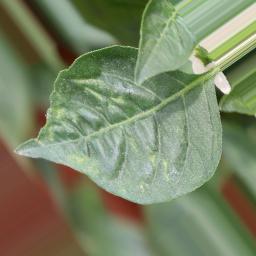
Label: mites_and_trips